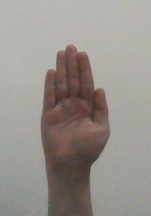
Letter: seen